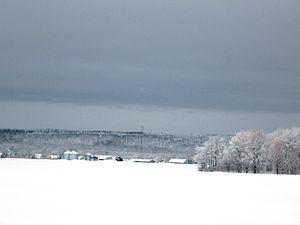
Saint-Justin est une municipalité du Québec située dans la municipalité régionale de comté de Maskinongé et la région administrative de la Mauricie. Elle est nommée en l'honneur de Justin de Naplouse. Sa fleur emblème est le zinnia et sa devise est « Par la croix et la charrue », qui représente les travaux des agriculteurs catholiques qui développèrent la municipalité.